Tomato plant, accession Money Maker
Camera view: horizontal (90 deg, fisheye); turntable rotation: 180 degrees
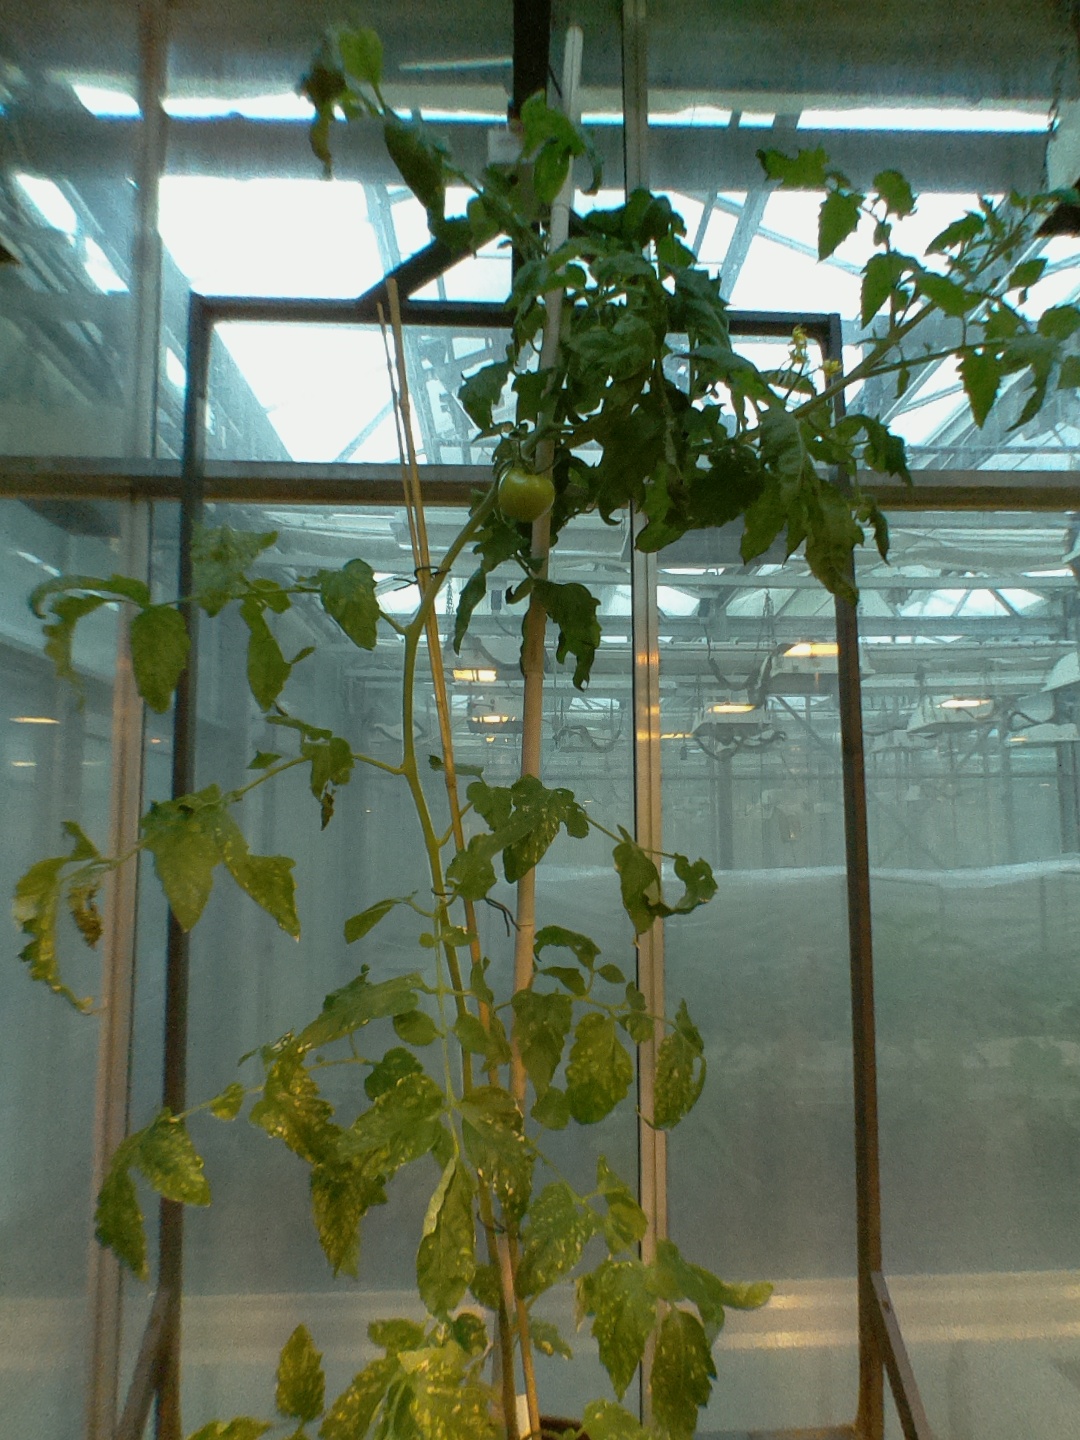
BBCH growth stage 73: 30%-40% of final fruit size